Alice in Borderland (TV series)

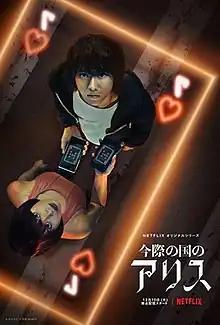
Promotional release poster

is a Japanese science fiction thriller drama television series based on the manga of the same name by Haro Aso. The series is directed by Shinsuke Sato. It stars Kento Yamazaki and Tao Tsuchiya as allies trapped in an empty, parallel version of Tokyo, forced to compete as players in dangerous, sadistic games. The type and difficulty of each game is represented by playing cards based on French suites and the games are used to extend their "visas" that, if expired, result in the player's execution by lasers shot from the sky.